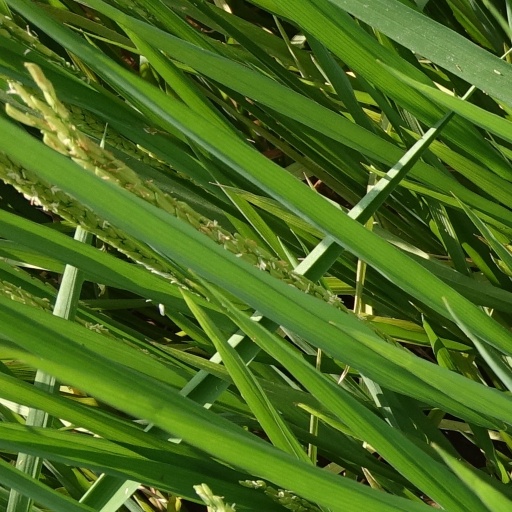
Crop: rice